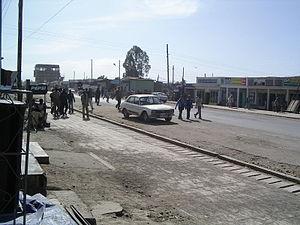
Grande rue de Shashämäné, ville située dans la Vallée du Rift en Éthiopie, à 250 km au sud d'Addis-Abeba. Prise en février 2005 par moi-même.